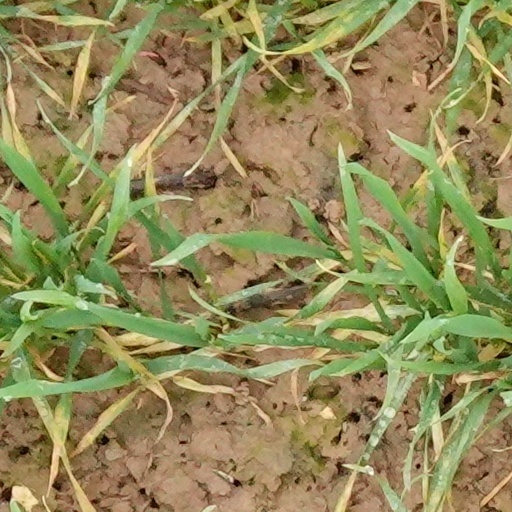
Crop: wheat